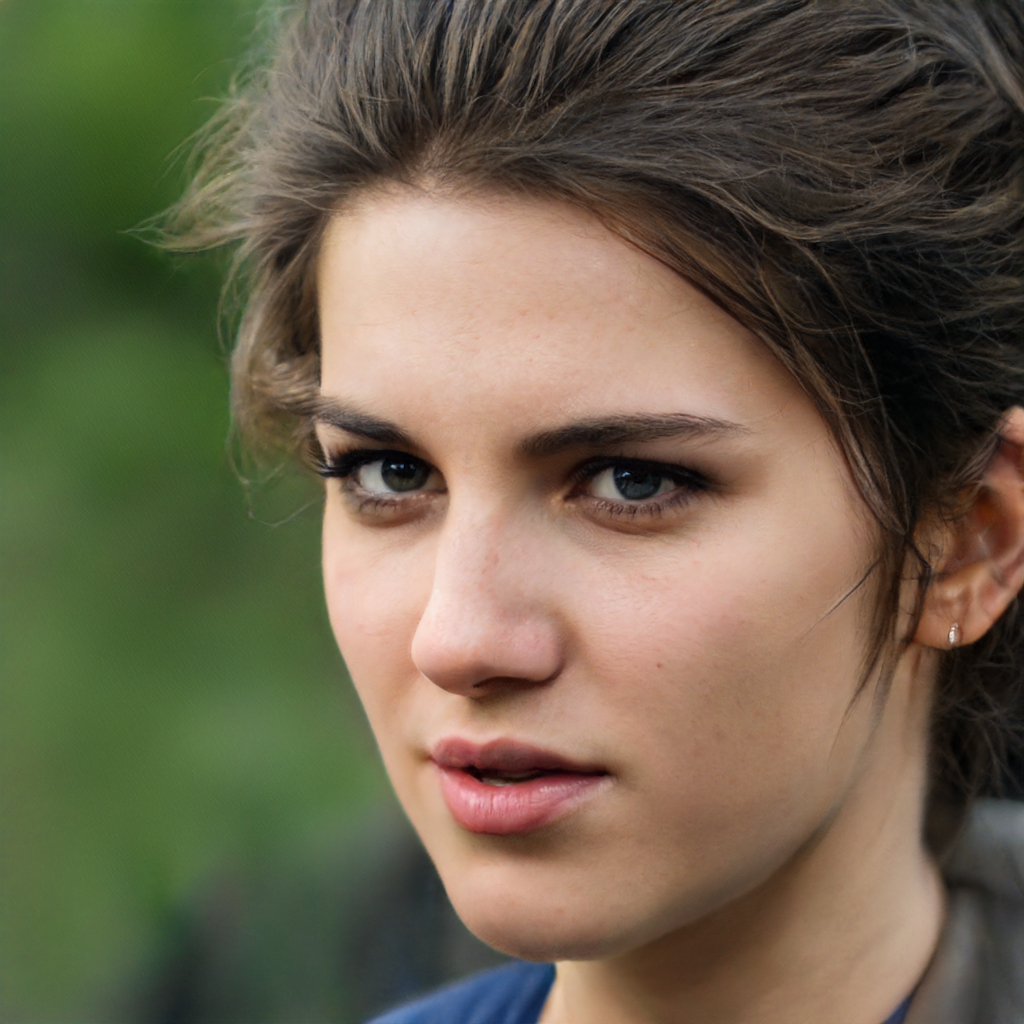
Portrait style: Real Portrait